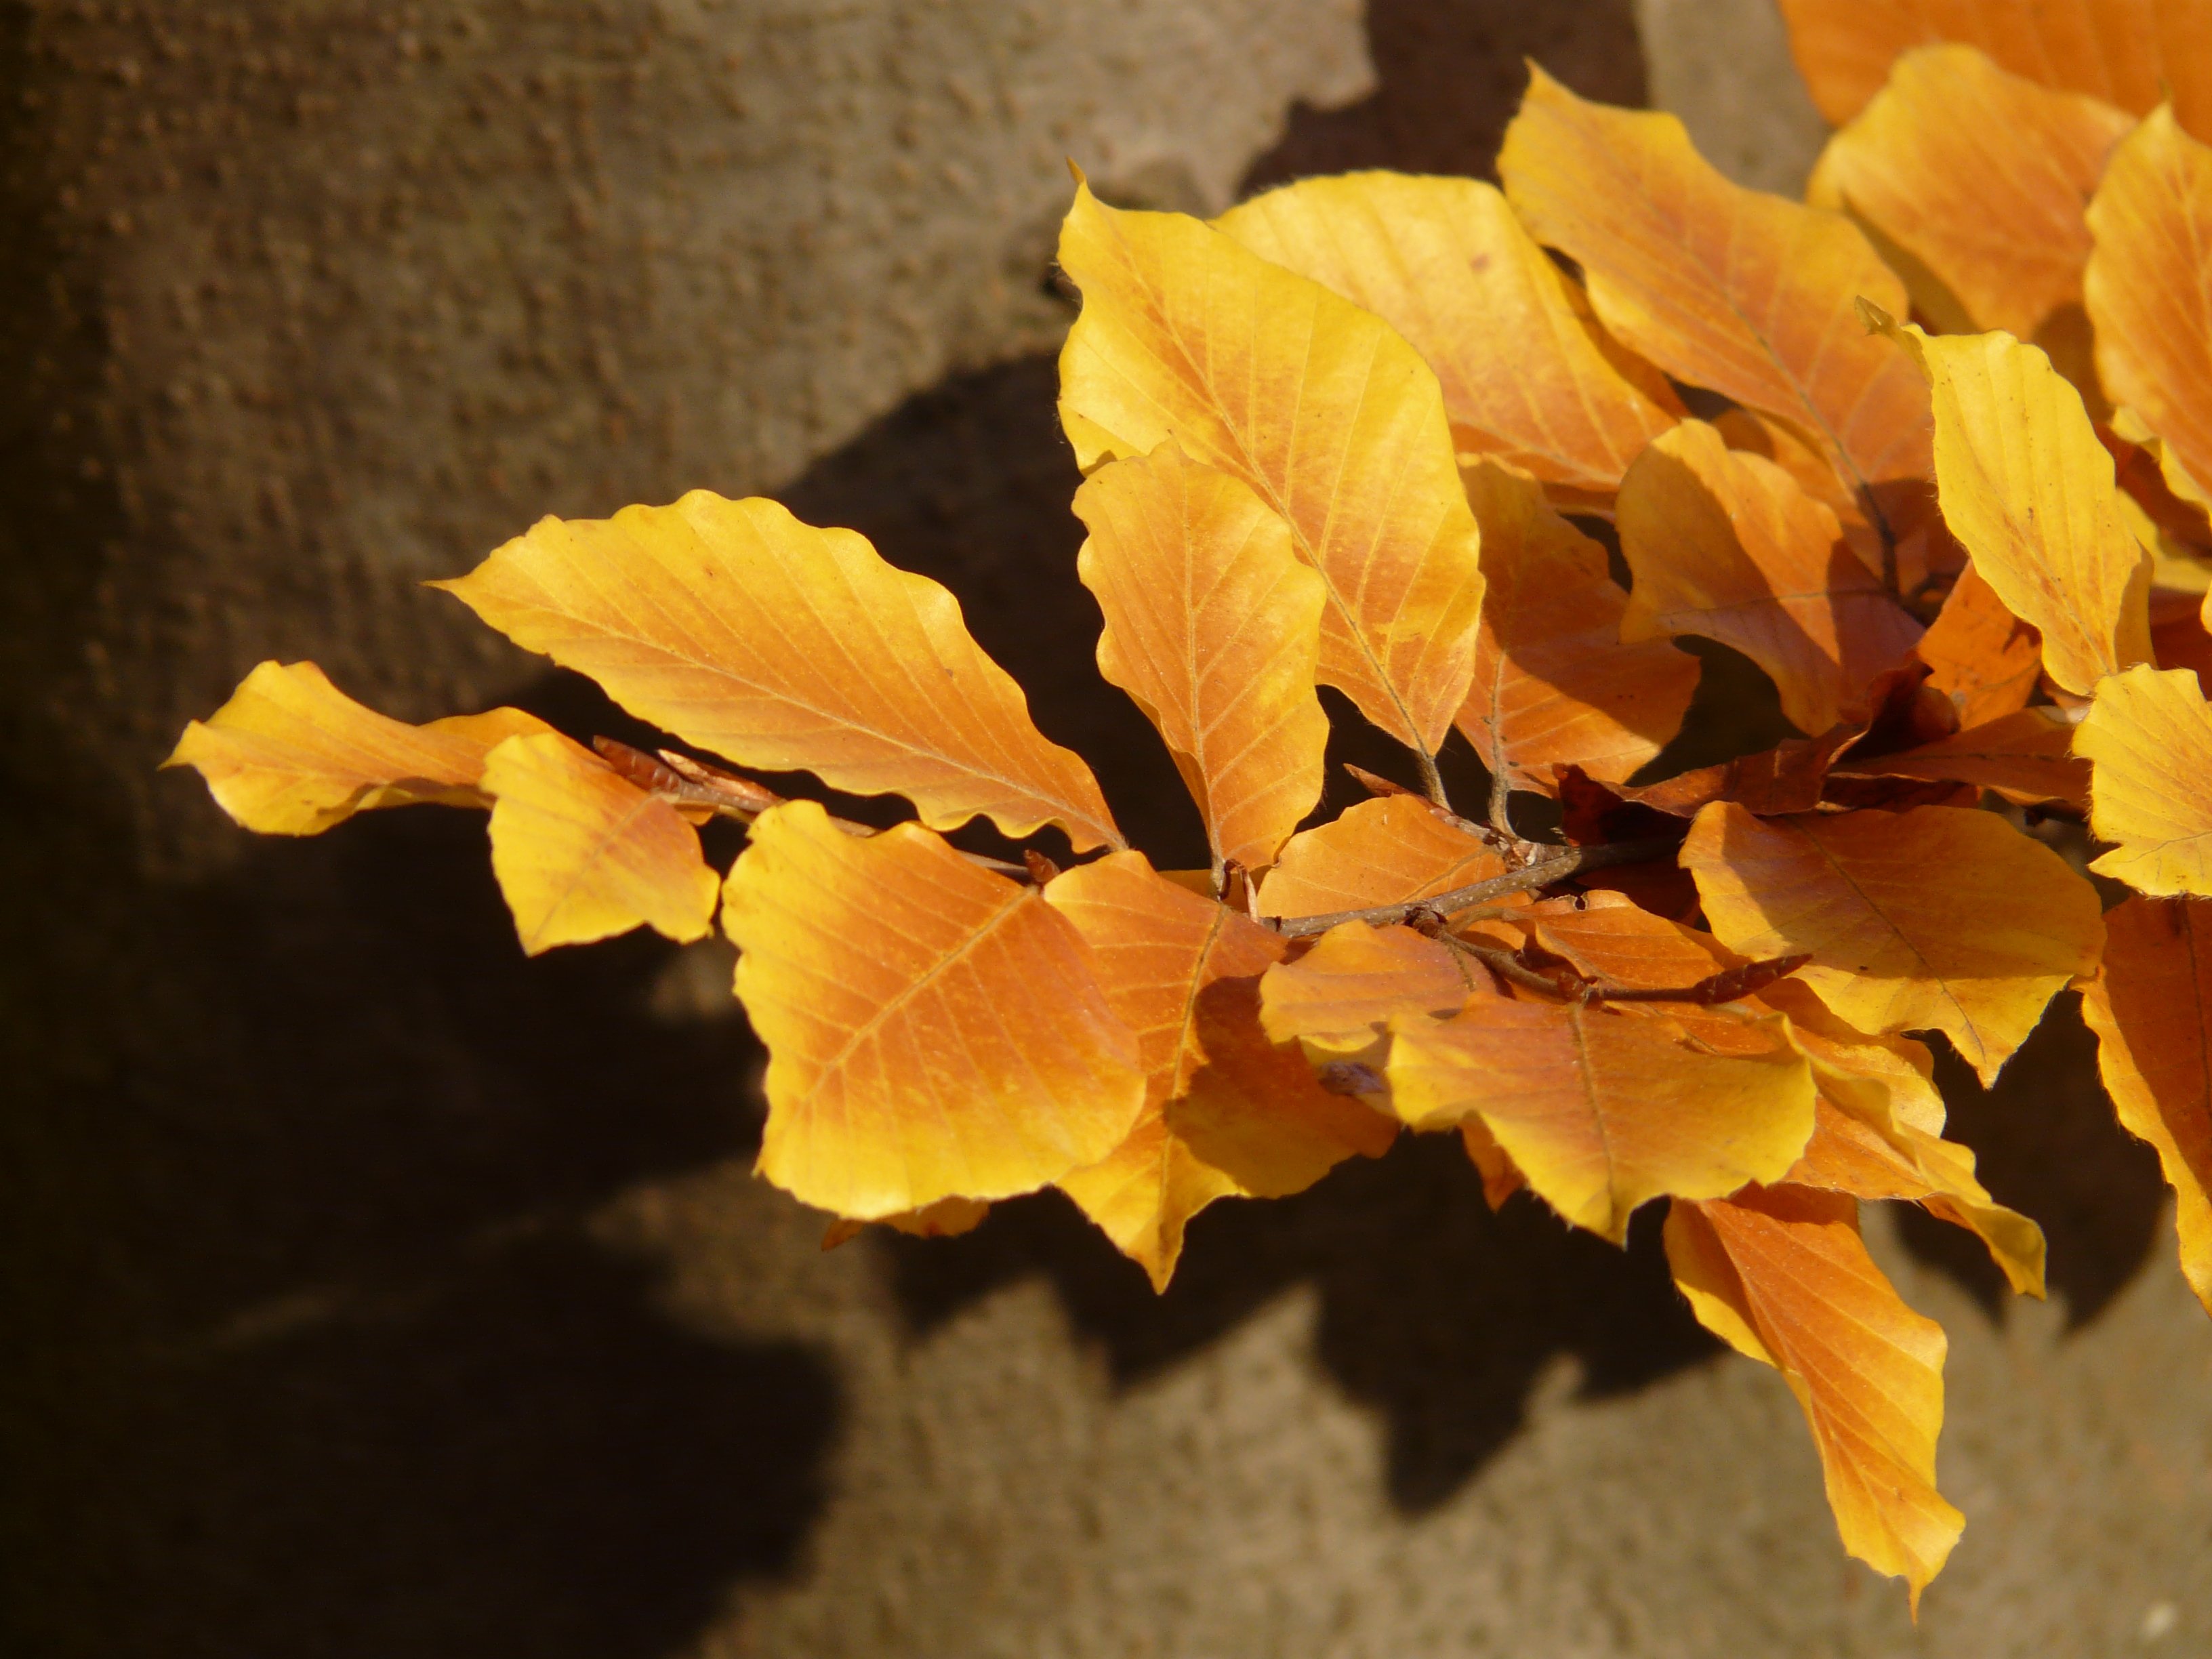
tree, forest, branch, plant, sun, sunlight, leaf, flower, petal, golden, color, autumn, colorful, yellow, season, maple tree, maple leaf, close up, deciduous tree, leaves, bright, october, fall foliage, autumn forest, golden autumn, beech, back light, macro photography, golden october, flowering plant, fagus sylvatica, maidenhair tree, fagus, plant stem, woody plant, land plant